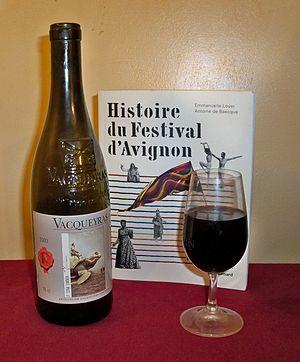
Vacqueyras, cuvée spéciale Festival d'Avignon
Le Festival d'Avignon est la plus importante manifestation de théâtre et de spectacle vivant du monde, par le nombre de créations et de spectateurs réunis.
Le vacqueyras est un vin d'appellation d'origine contrôlée produit sur les communes de Sarrians et de Vacqueyras, dans le département de Vaucluse.